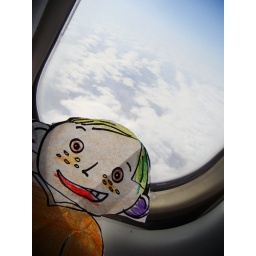
Flat Stanley flying up in the sky on our way home to Detroit.